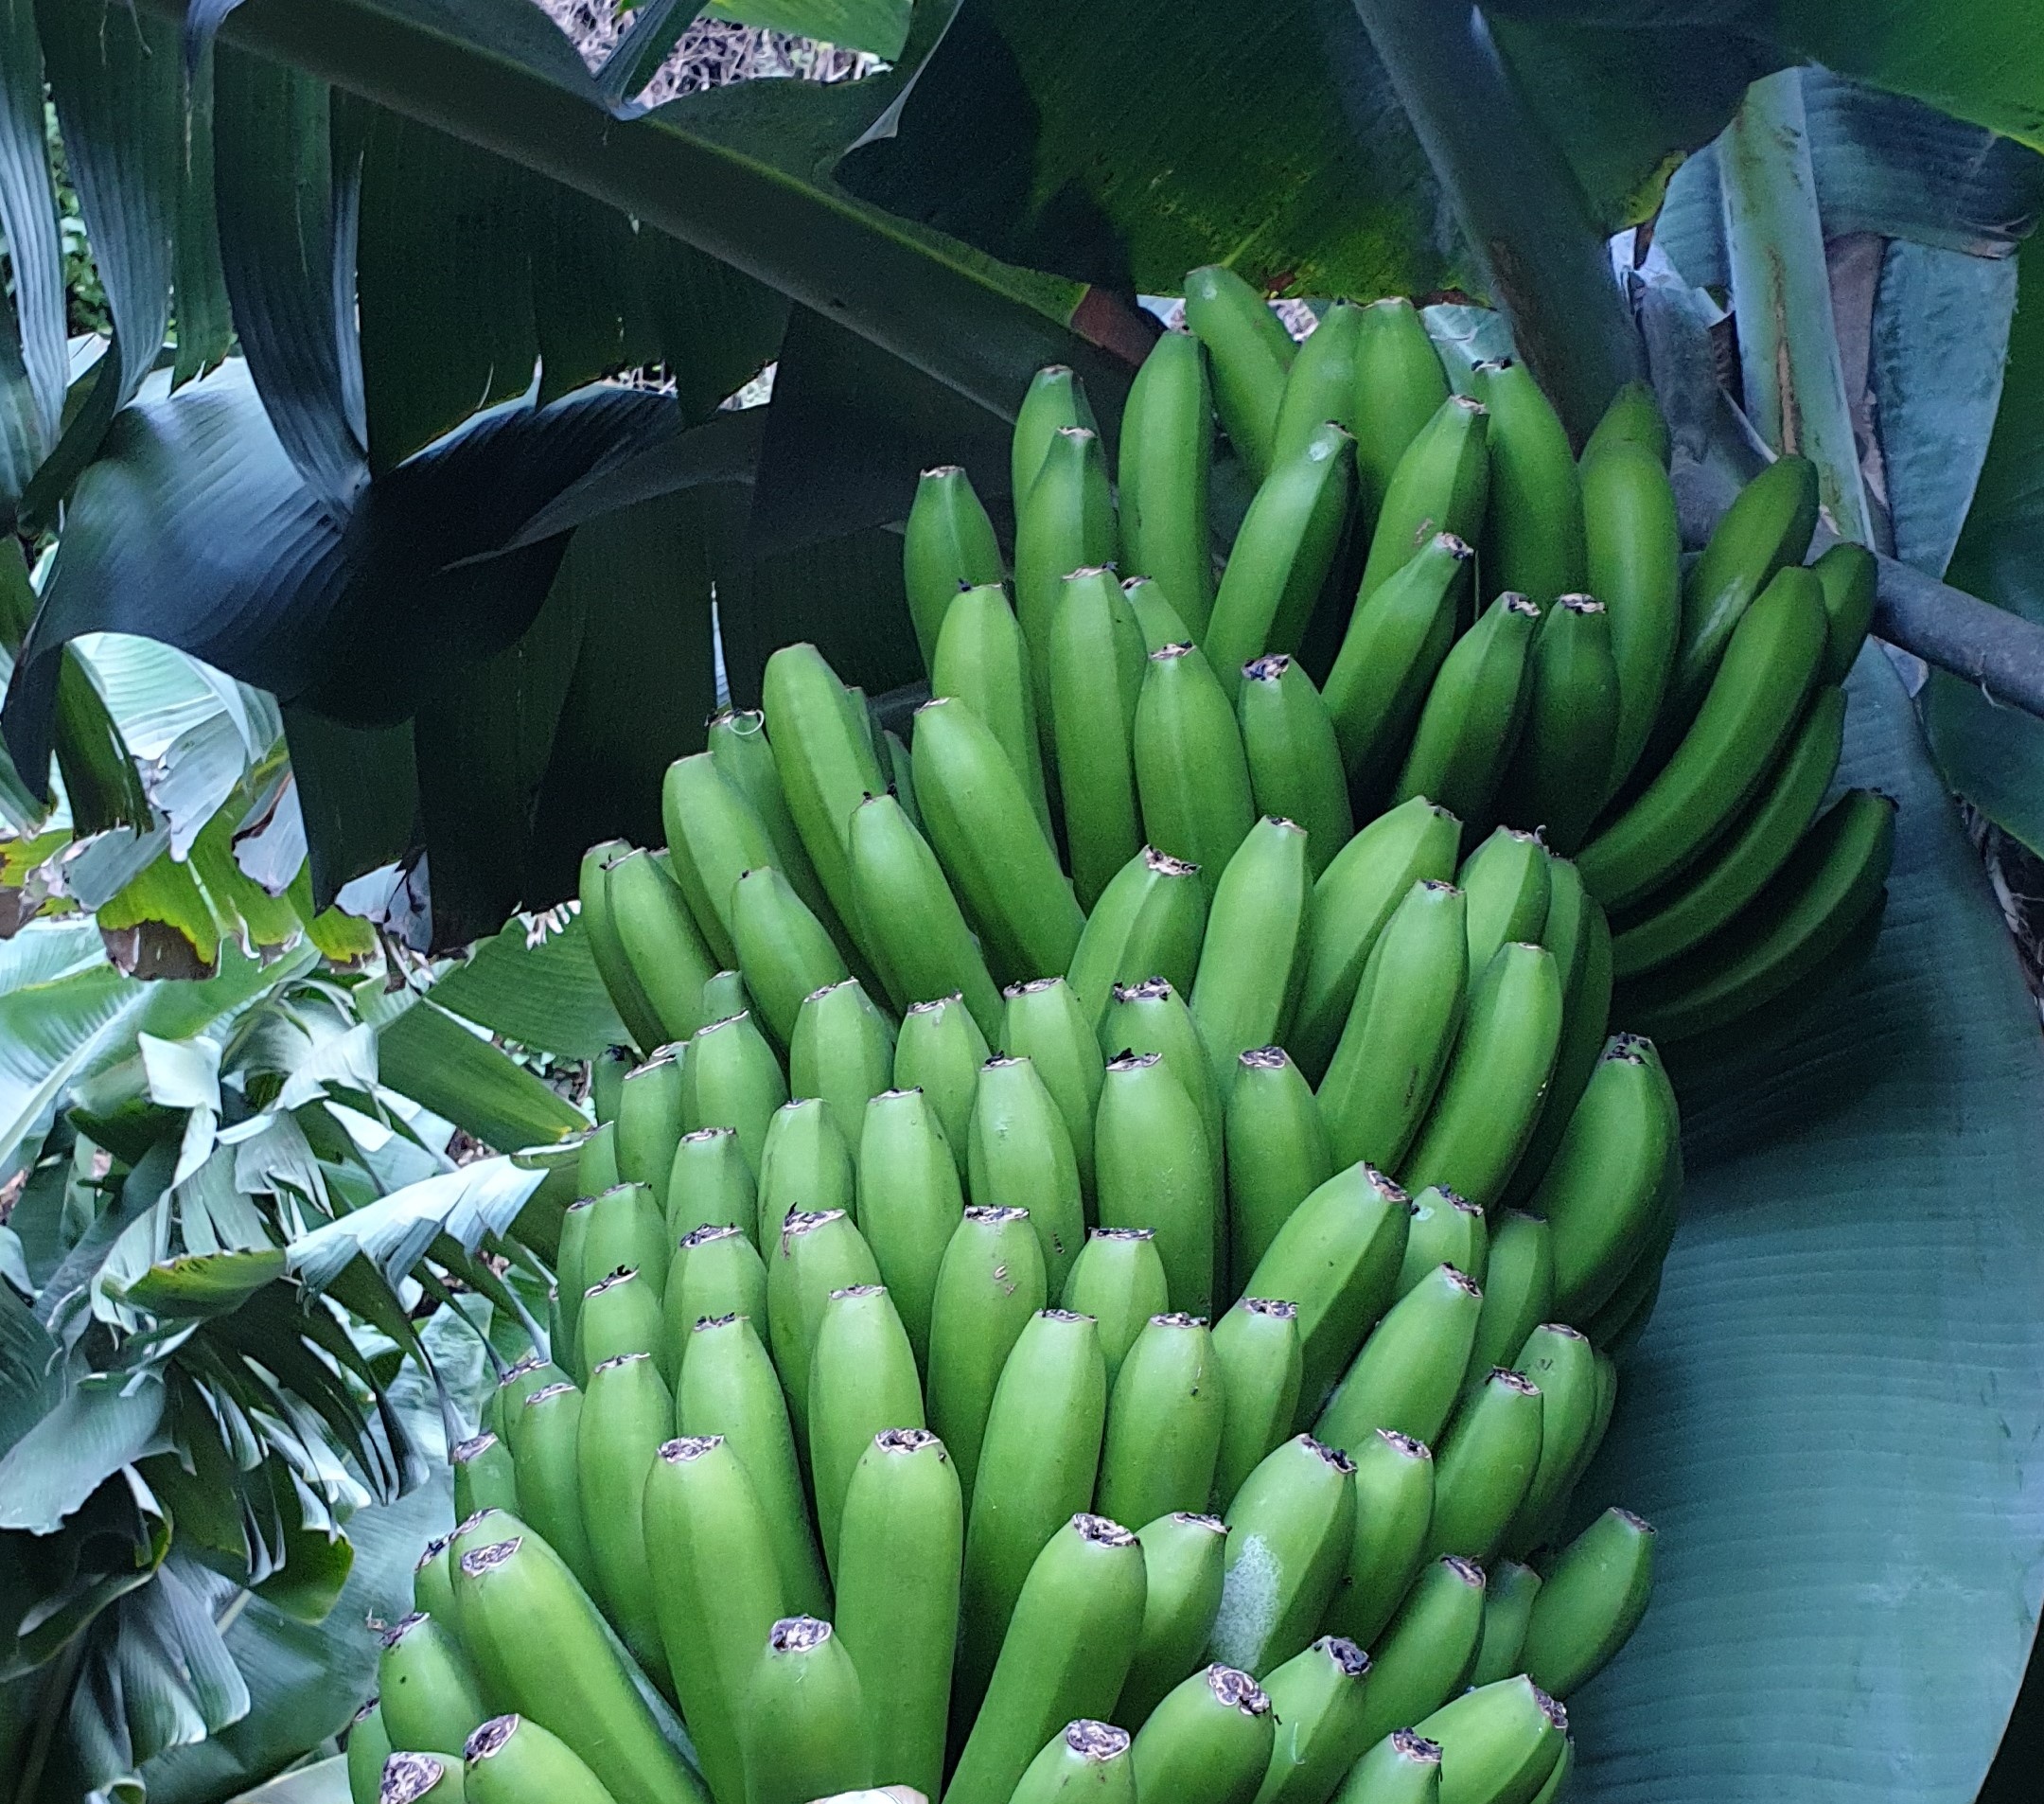
Label: Cut